Overwatch League

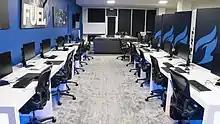
The esports training facilities for the Dallas Fuel

While "Overwatch" is played in teams of five, Overwatch League teams could have had up to six additional players that could be swapped between maps. A team's membership was locked at the start of the season, but a mid-season signing period allowed teams to bring in new players or trade players between teams. Following the end of the season, teams had about one month to extend current player contracts, bring on players from affiliated Overwatch Contenders teams, or hold private tryout sessions. Subsequently, all unsigned players by the end of this period entered free agency during which players could negotiate with teams to become part of the roster; in the case of when expansion teams were added, there was a month-long period where expansion teams had exclusive negotiating rights before other teams can engage. A team's minimum roster was to be set prior to the season's pre-season matches, about two months prior to season play, but they could expand and change this roster up until a specified date. The league was not region-locked, so teams could use players of any nationality to fill their ranks, as long as the team ownership was based in that city or region. For example, the London Spitfire at the onset of the first season was entirely made up of South Korean players. The only restriction on players is to be of at least 17 years old and to be able to travel internationally.